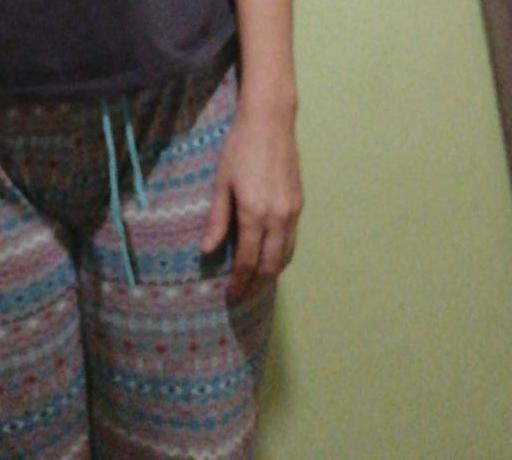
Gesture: no_gesture